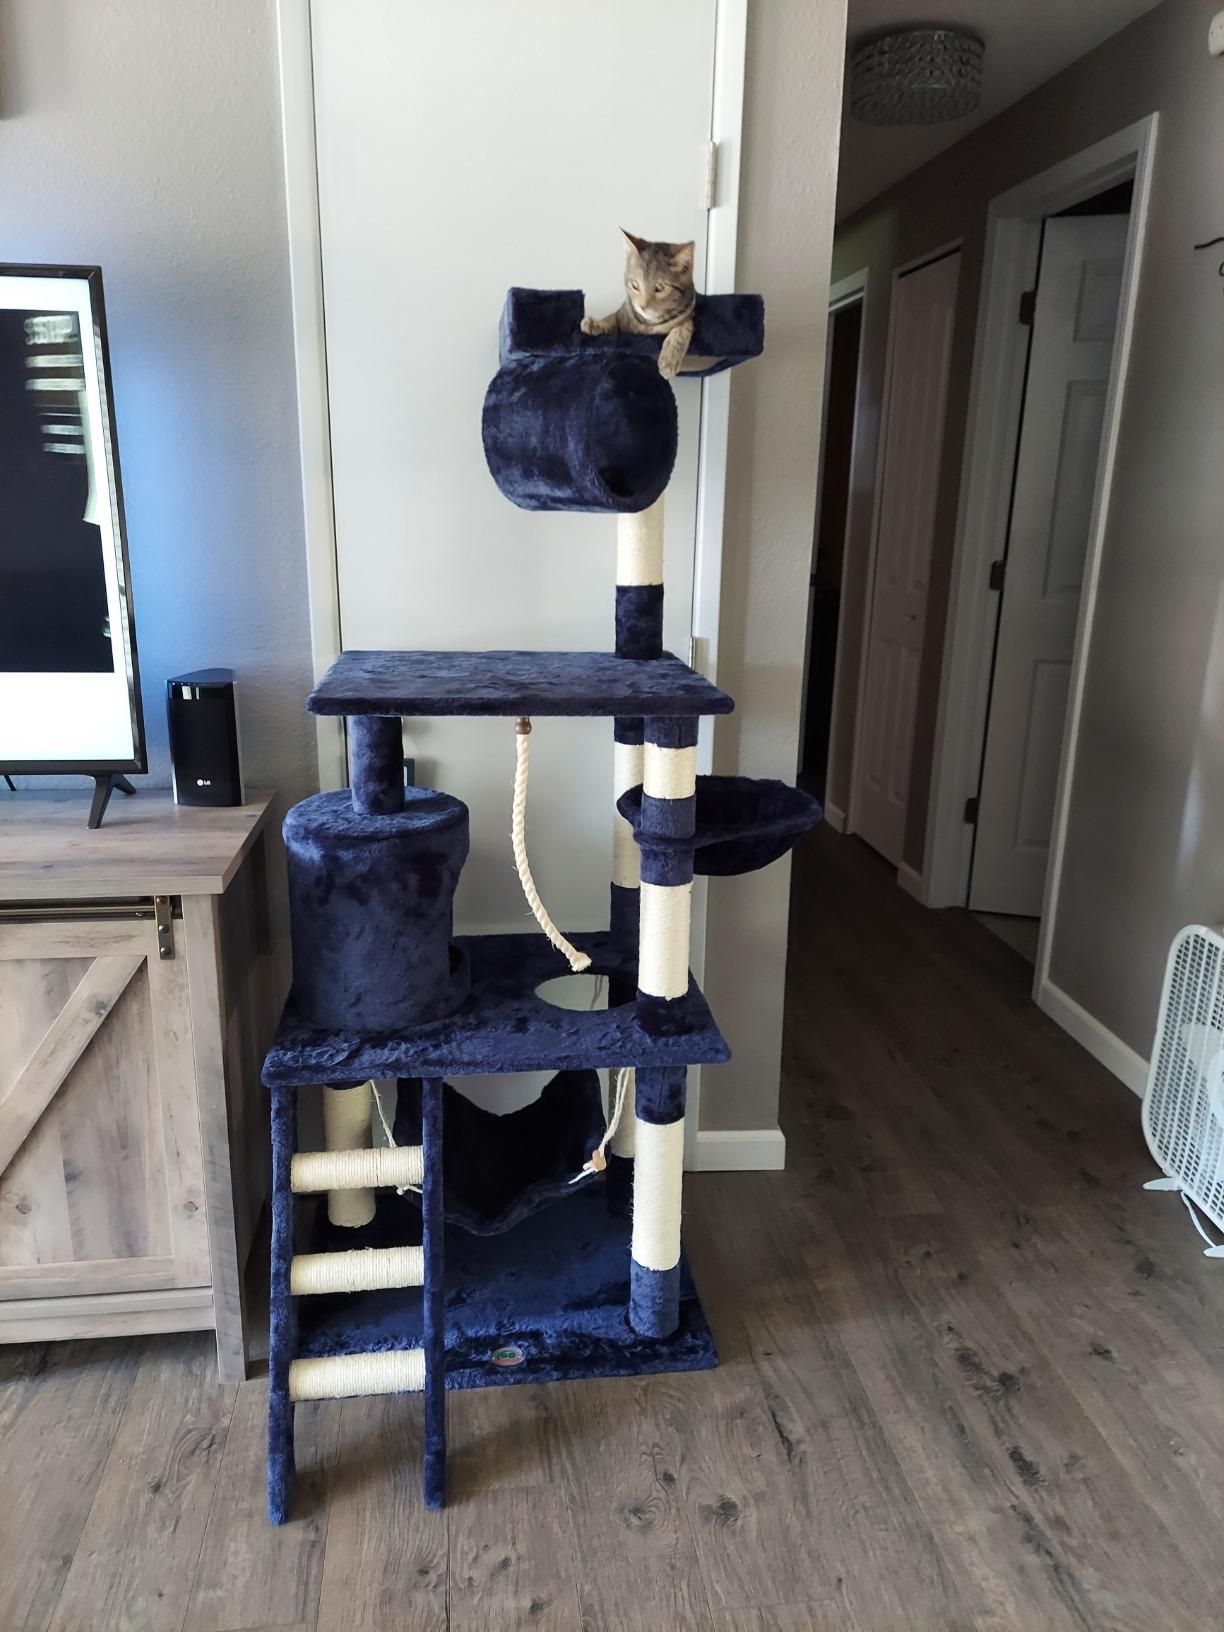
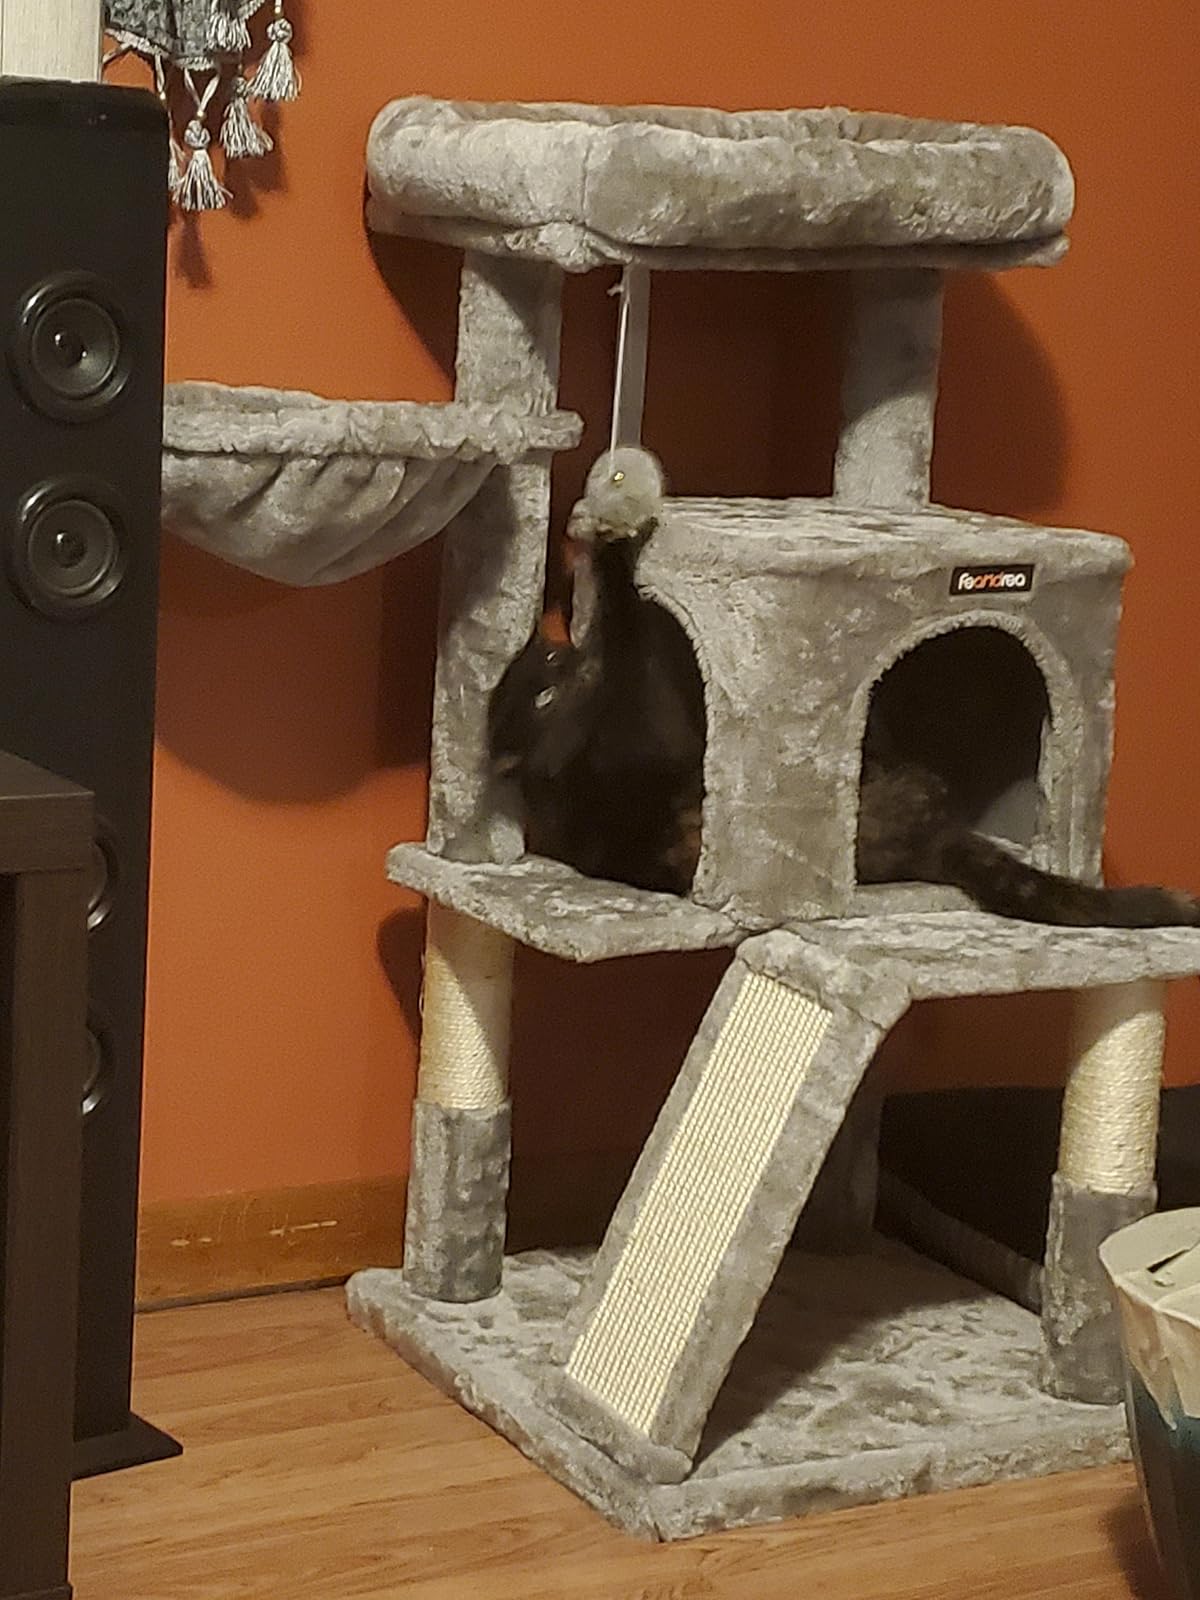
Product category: items_cat tree
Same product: no